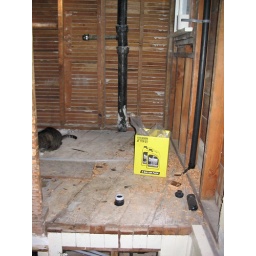
The new drain for the tub is in the foreground. Hot and cold water lines will join it soon.